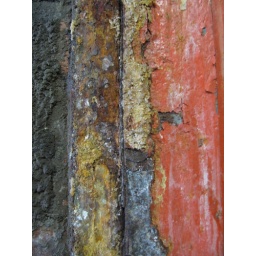
In the tunnels under Temple Meads train station, Bristol. On open doors day 2010